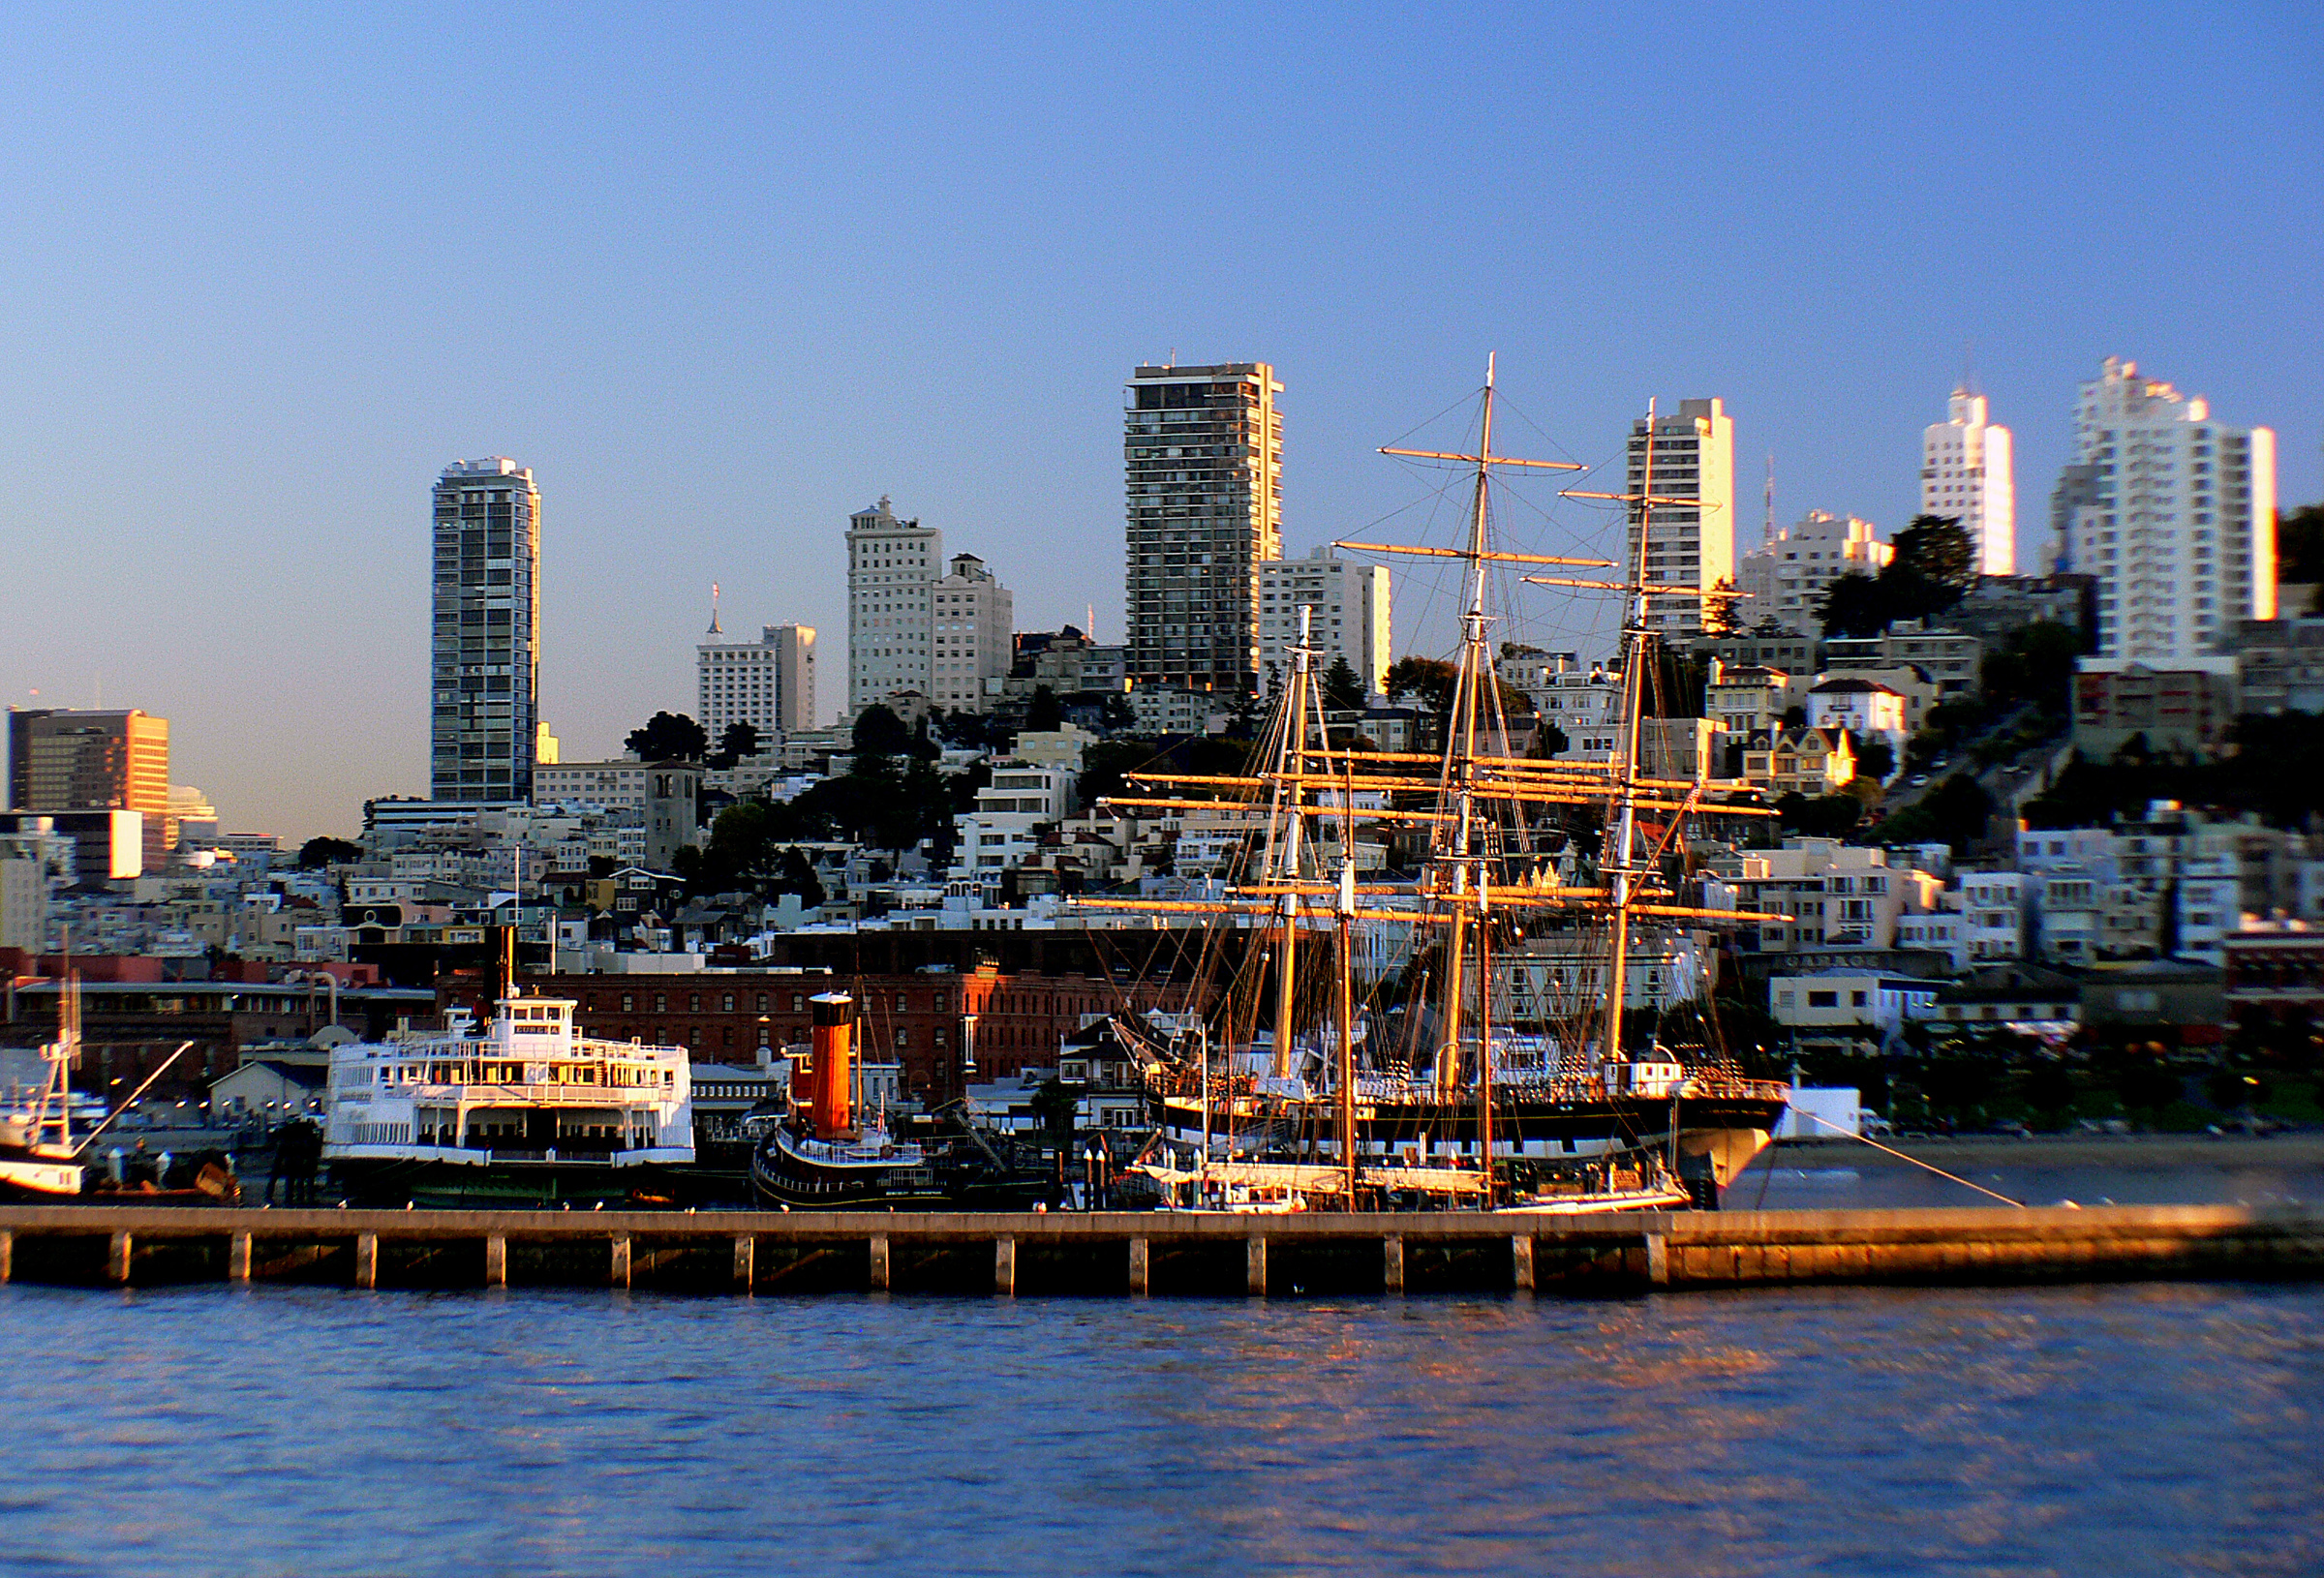
sea, coast, dock, skyline, night, city, skyscraper, river, cityscape, downtown, dusk, evening, reflection, vehicle, bay, landmark, harbor, port, publicdomain, sanfranciscobay, urban area, human settlement